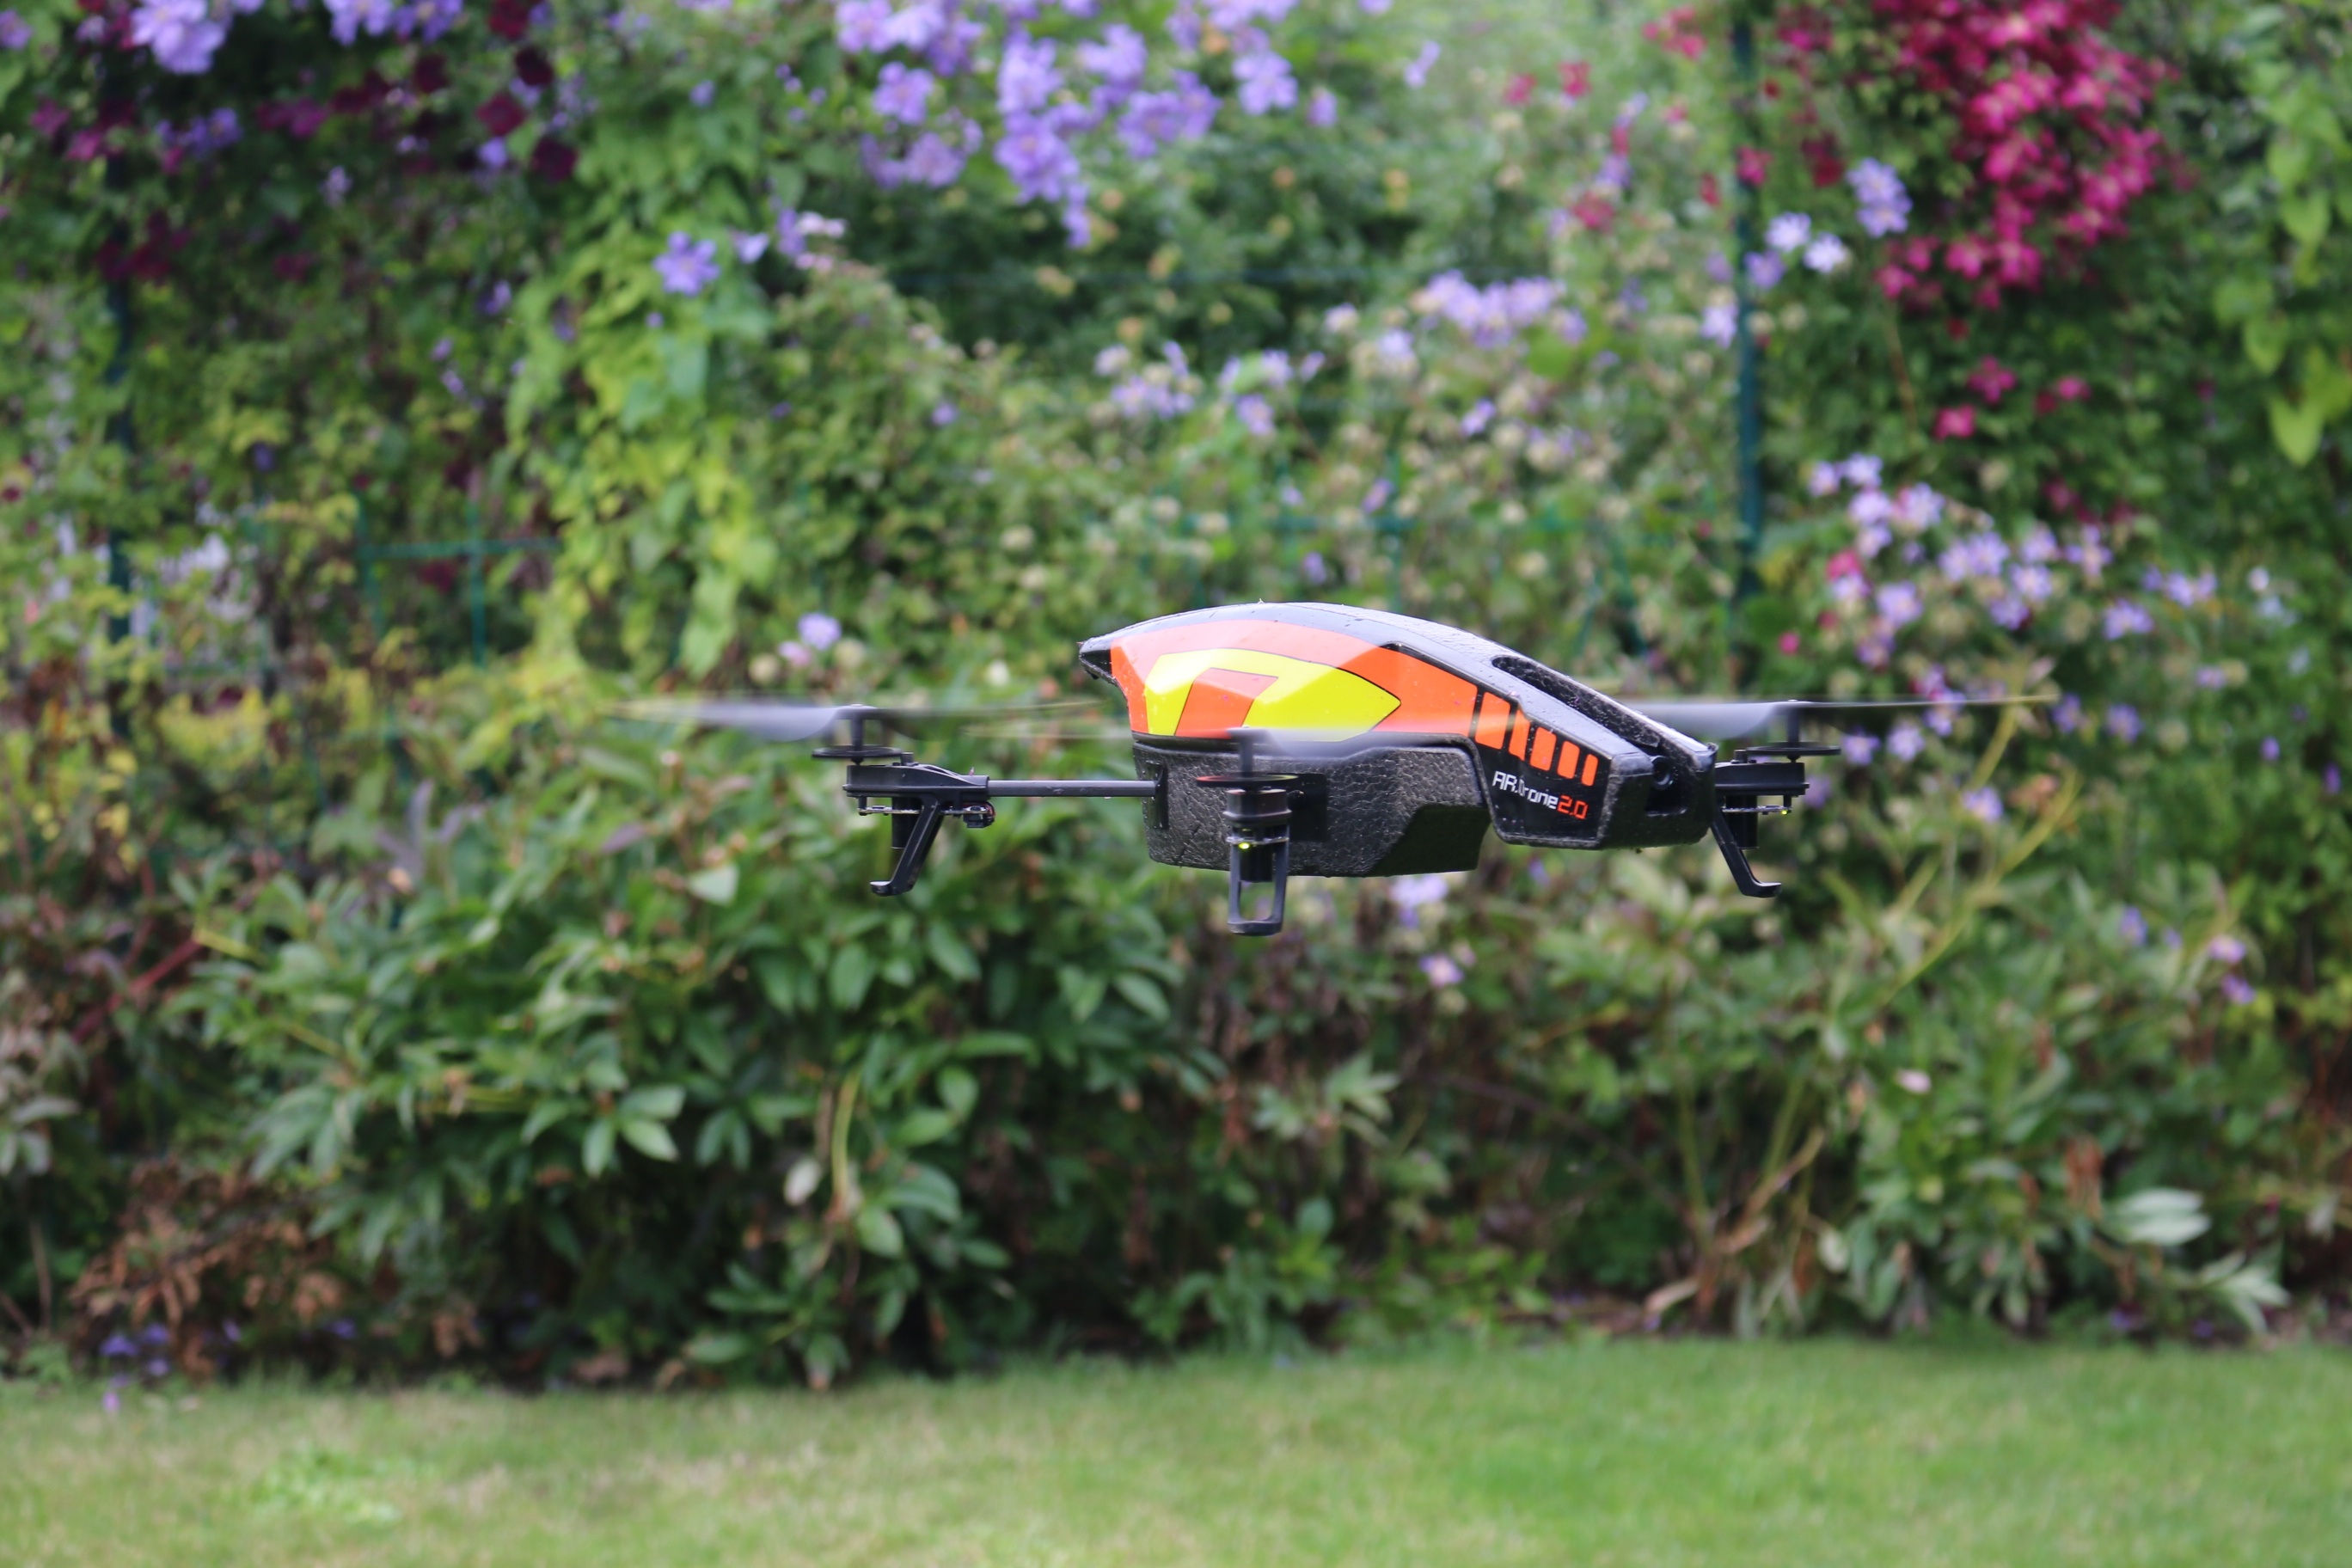
lawn, vehicle, toy, drone, video, parrot, parrot ar drone, parrot ar drone 2, 0